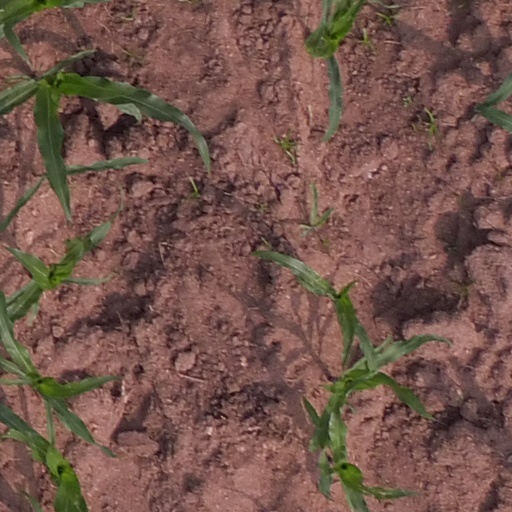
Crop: maize; corn